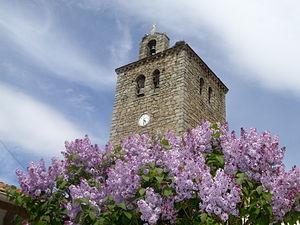
Navas de San Antonio est une commune de la province de Ségovie dans la communauté autonome de Castille-et-León en Espagne.